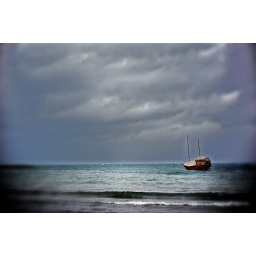
A boat in the water